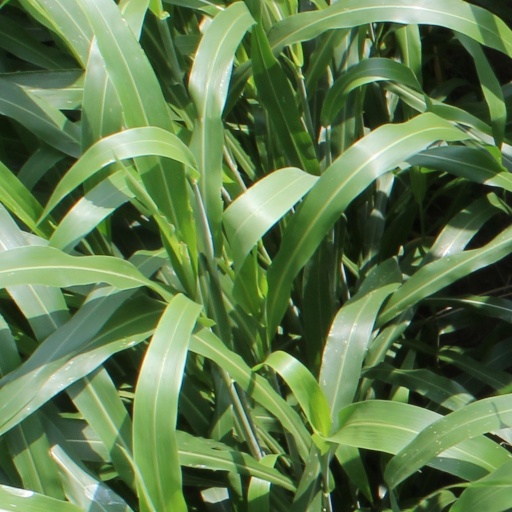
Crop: sorghum